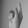
ASL letter: K